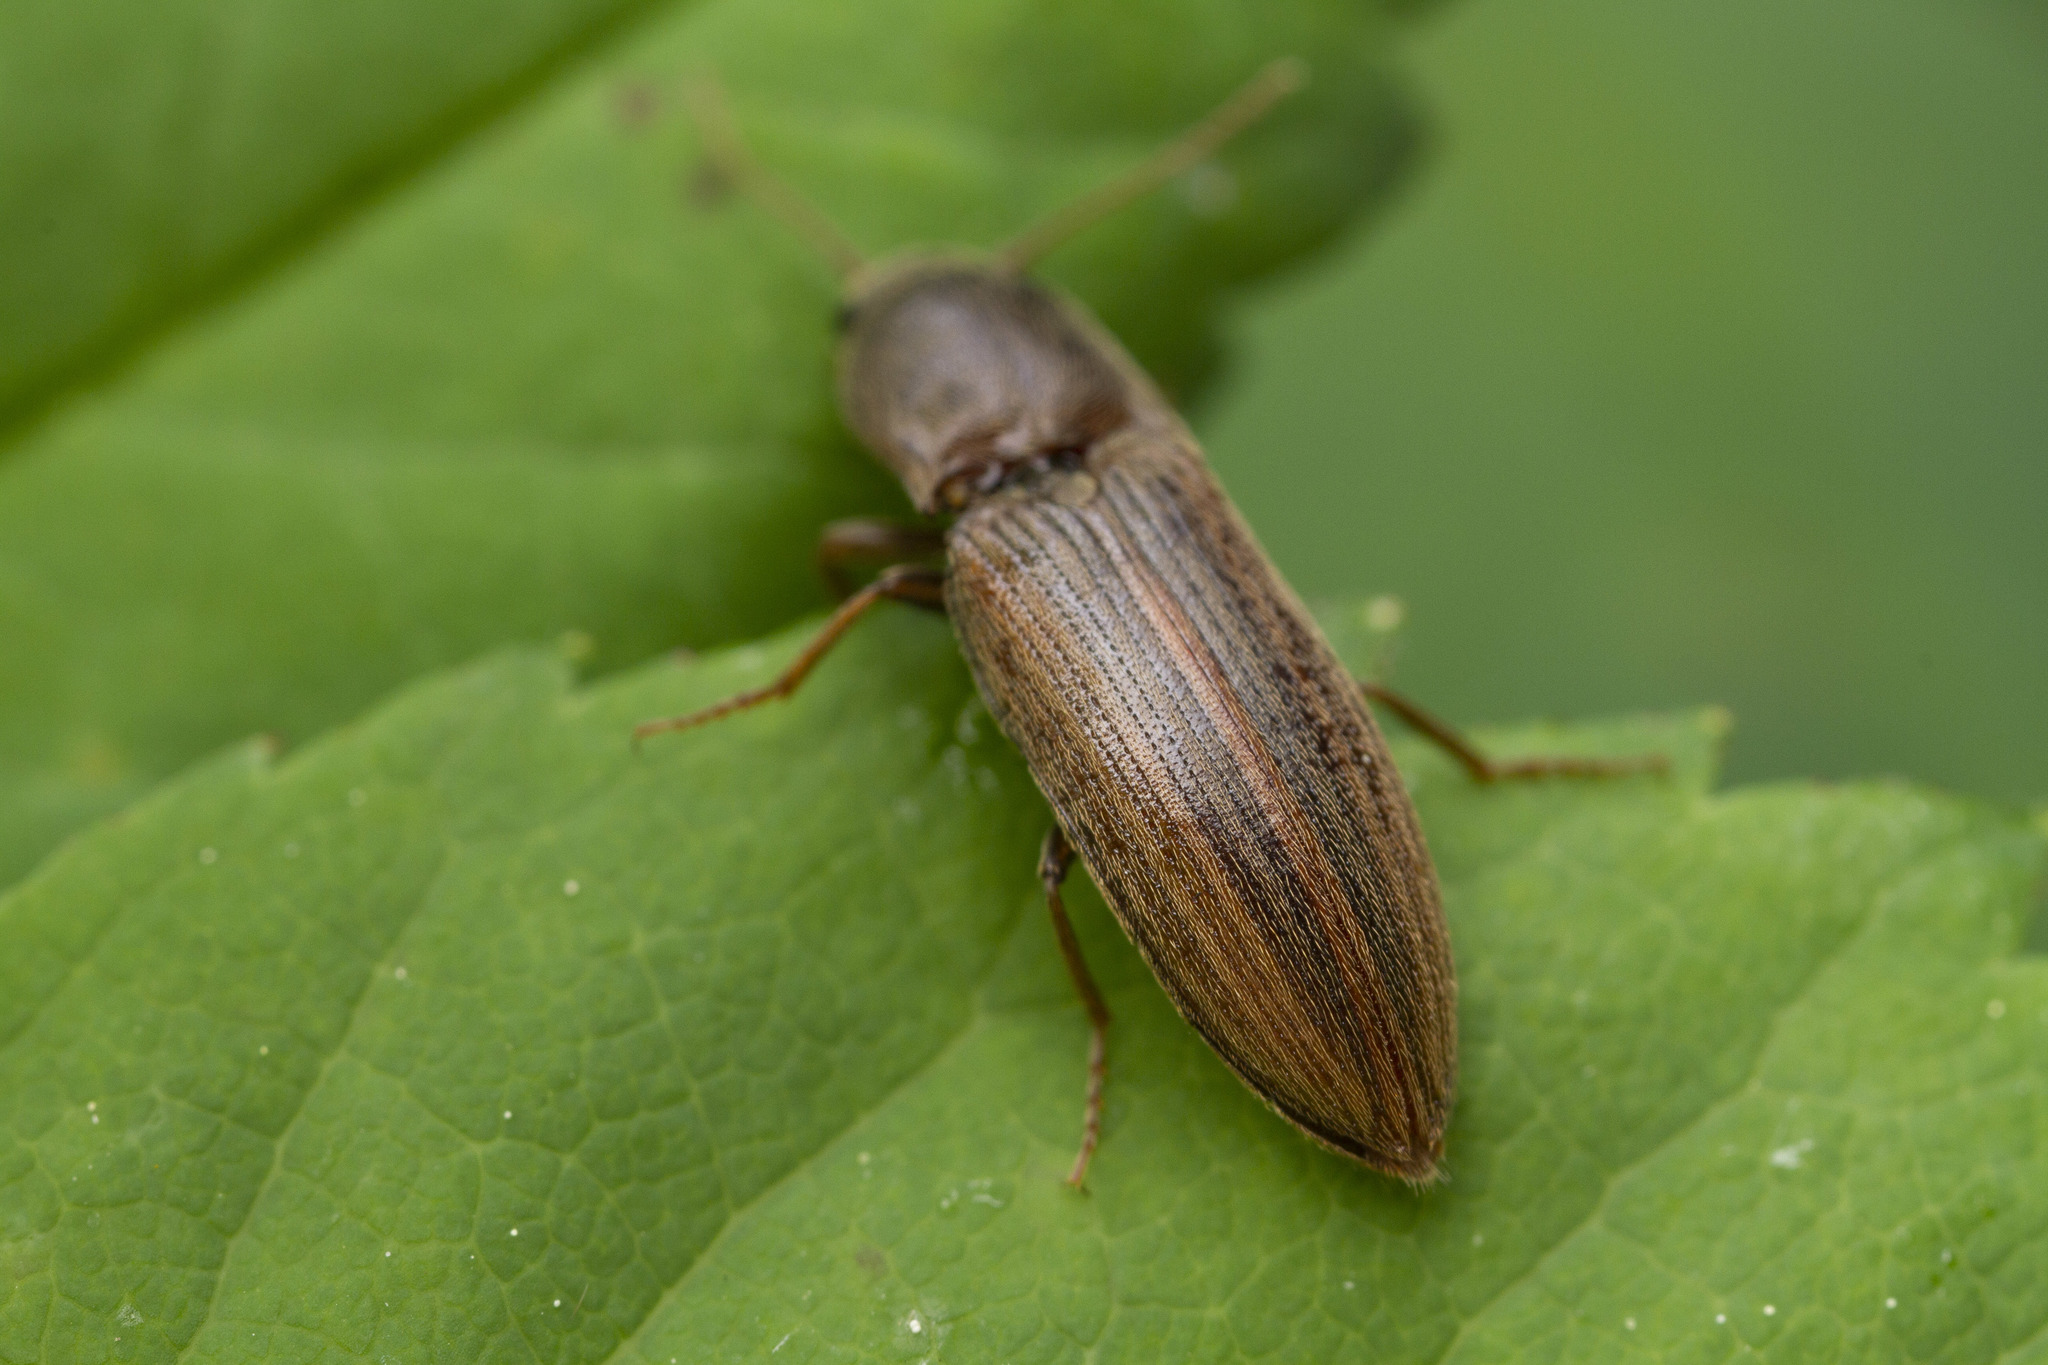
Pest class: clickbeetles_wireworms